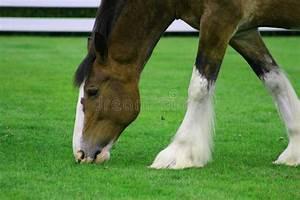
horse